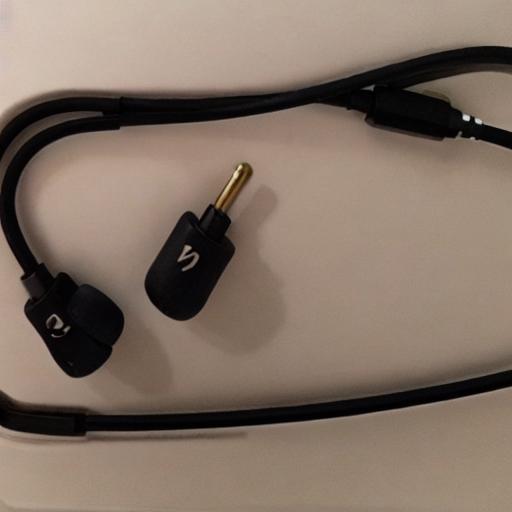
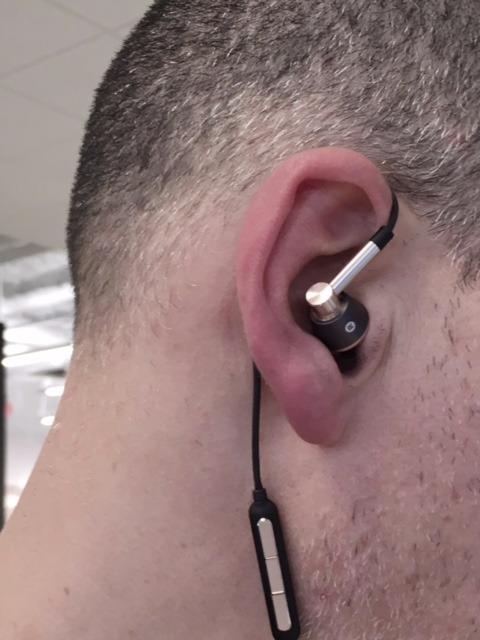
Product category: headphones
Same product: no